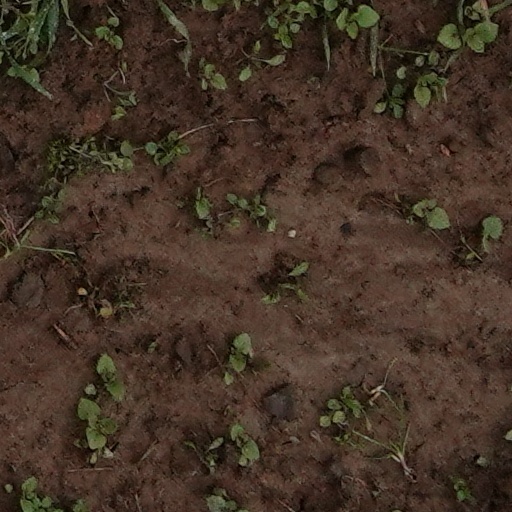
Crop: wheat